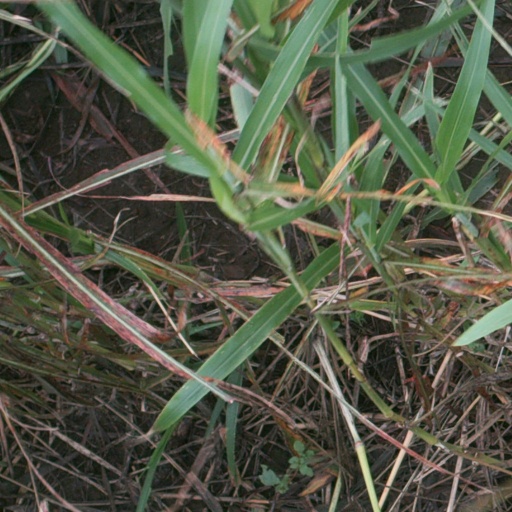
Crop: sorghum